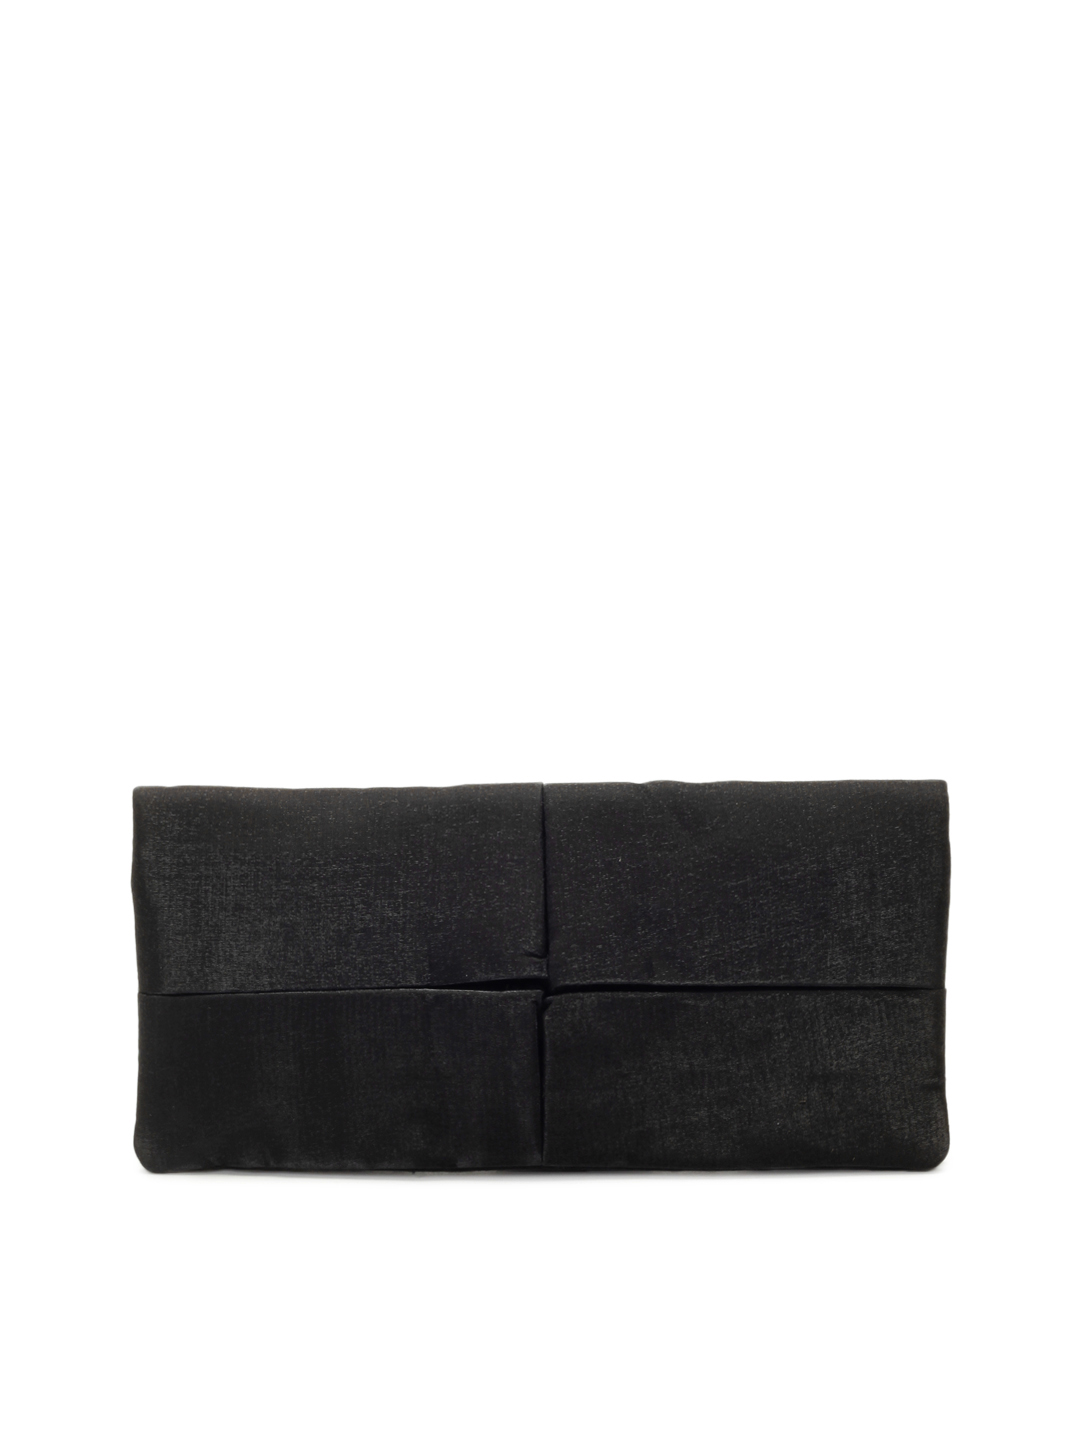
Baggit Women Black Clutch
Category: Accessories / Bags / Clutches
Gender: Women
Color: Black
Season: Summer 2012
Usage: Casual